Pagani Huayra

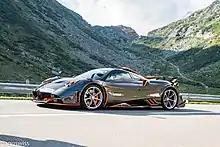
Huayra Imola

Introduced in July 2019, the Huayra BC Roadster is the track-oriented version of the Roadster. It shares few aerodynamic parts as present on the BC and has a modified version of the 6.0-litre twin-turbocharged V12 engine rated at and of torque. The 7-speed Xtrac sequential gearbox with single clutch used on the roadster is 35% lighter than a contemporary dual-clutch gearbox. The Huayra BC Roadster sits at which is slightly heavier than the coupe, with a dry weight of . It is lighter than the normal Roadster . The monocoque of the BC Roadster is constructed of carbon-titanium HP62 material to keep weight low and make the construction rigid. The BC Roadster is claimed to generate of downforce at due to its large fixed rear wing and aerodynamic elements. In addition to movable active Aero elements, the titanium exhaust incorporates flaps in the catalytic converters to divert exhaust gases over the underfloor elements like a Formula 1 car's blown diffuser. Production of the Huayra BC Roadster will be limited to 40 units only.